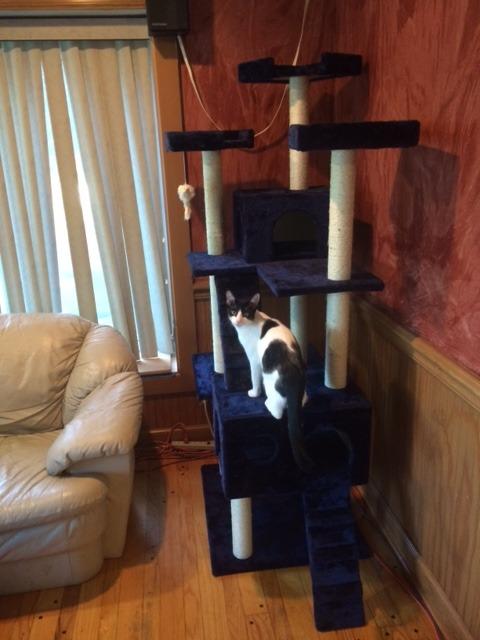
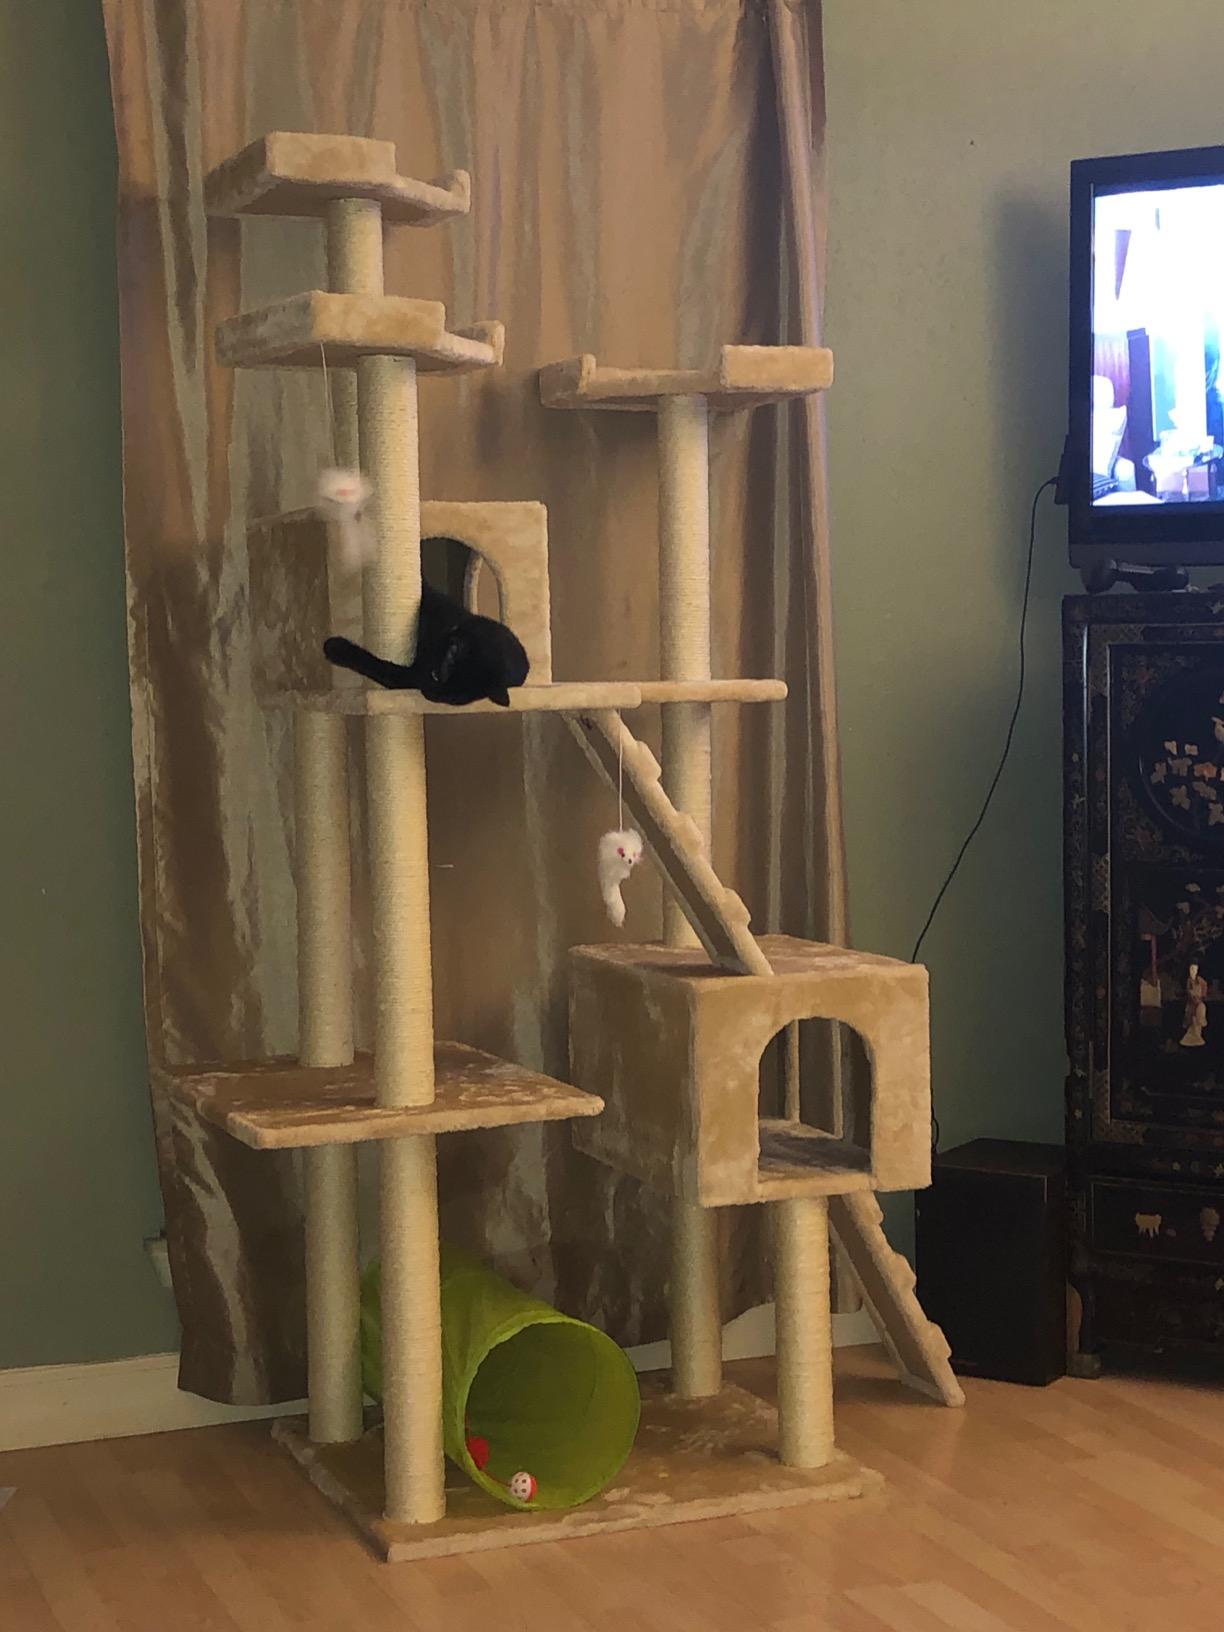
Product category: items_cat tree
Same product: no